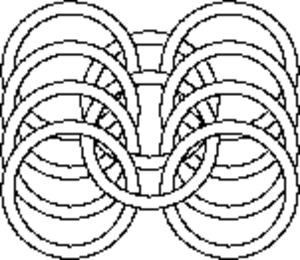
Motif de fabrication dit '6x1' des cottes de mailles
Une cotte de mailles annulaire est un équipement défensif constitué d'un assemblage d'anneaux métalliques.